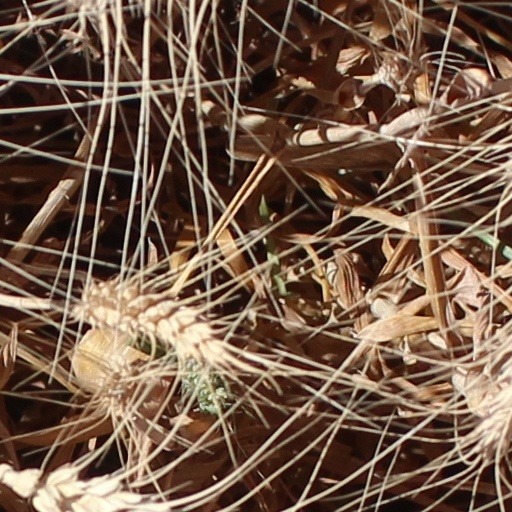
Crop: wheat